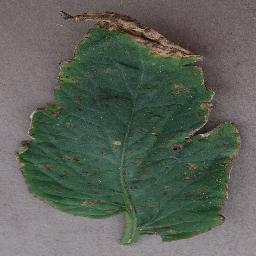
Label: Tomato___Bacterial_spot